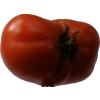
Label: tomato